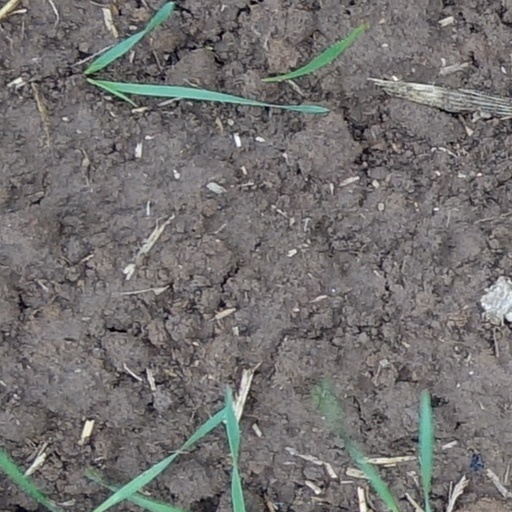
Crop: wheat